Elon Moreh

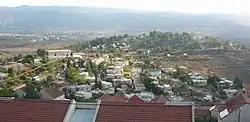
The two older neighbourhoods, looking south

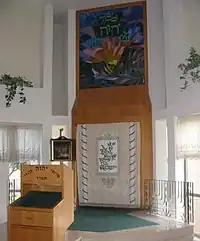
Ark in "Rahamei Tirtzah" synagogue

Elon Moreh is an Orthodox Jewish Israeli settlement in the West Bank. Located northeast of the Palestinian city of Nablus, on the slopes of the Mount Kabir ridge, it falls under the jurisdiction of Shomron Regional Council. In , it had a population of .